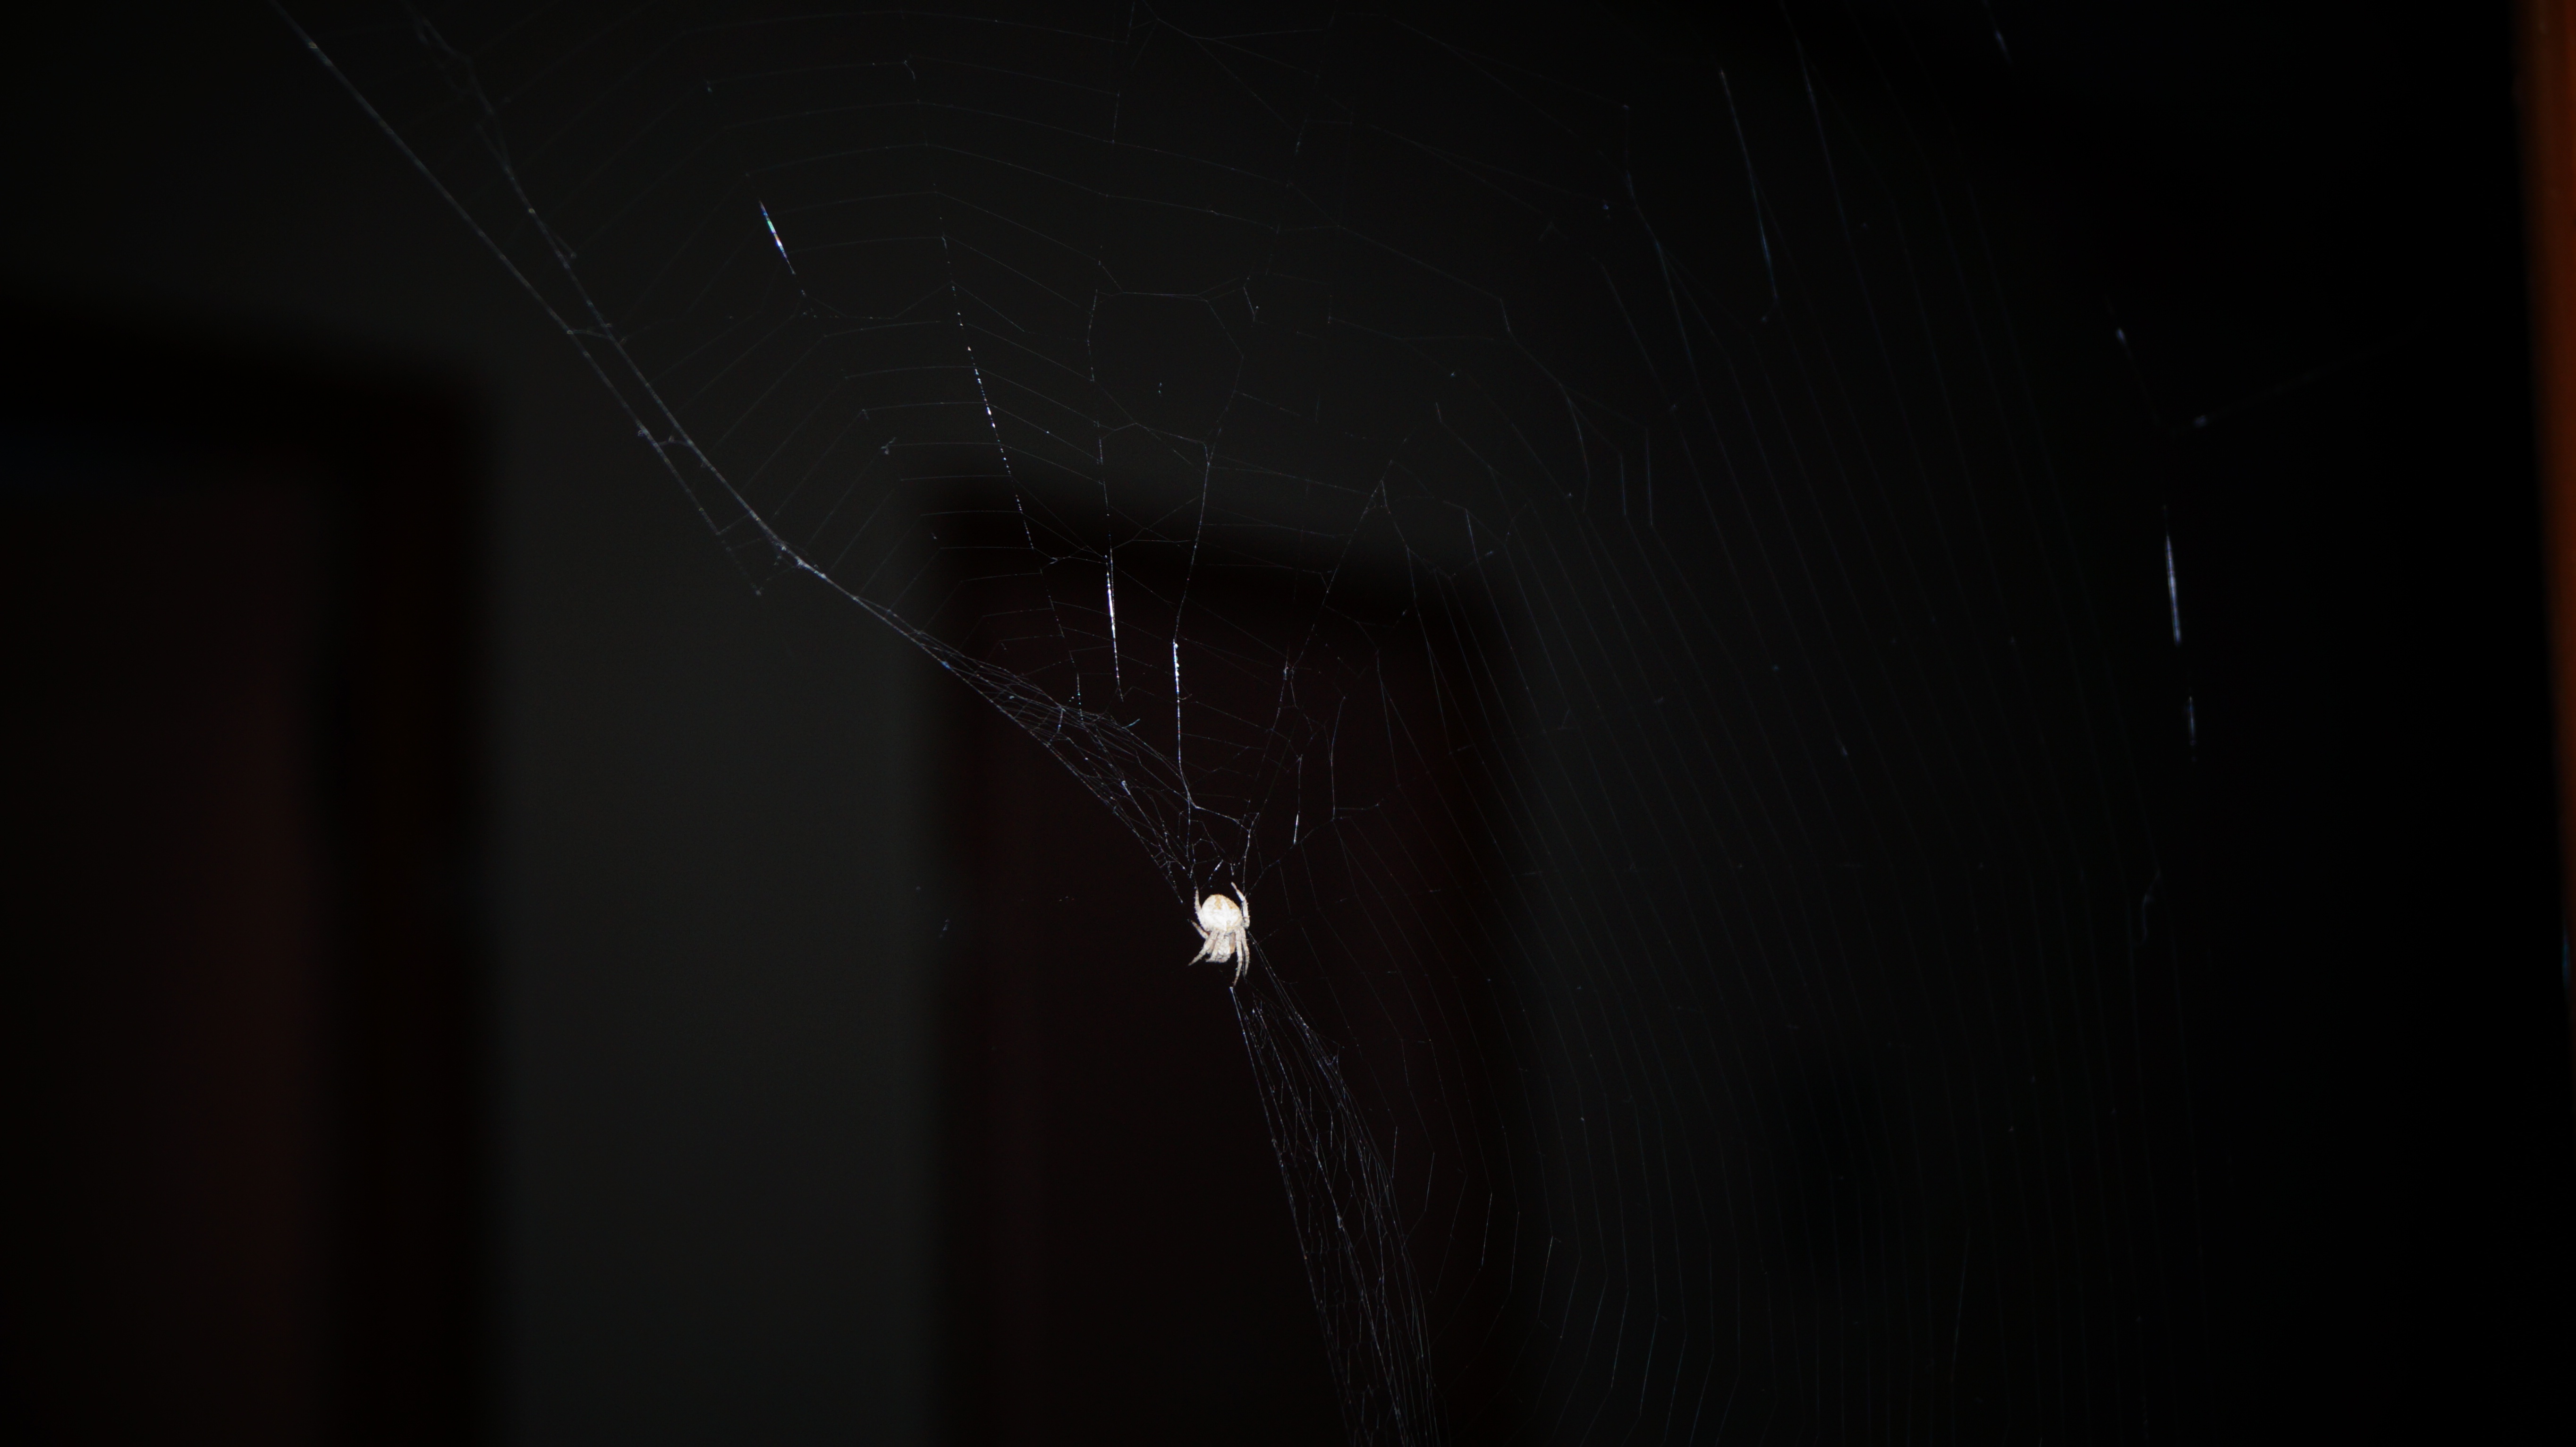
light, night, line, darkness, black, monochrome, lighting, shape, macro photography